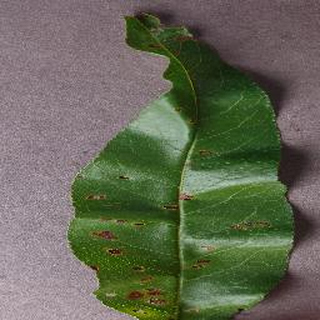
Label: peach_bacterial_spot